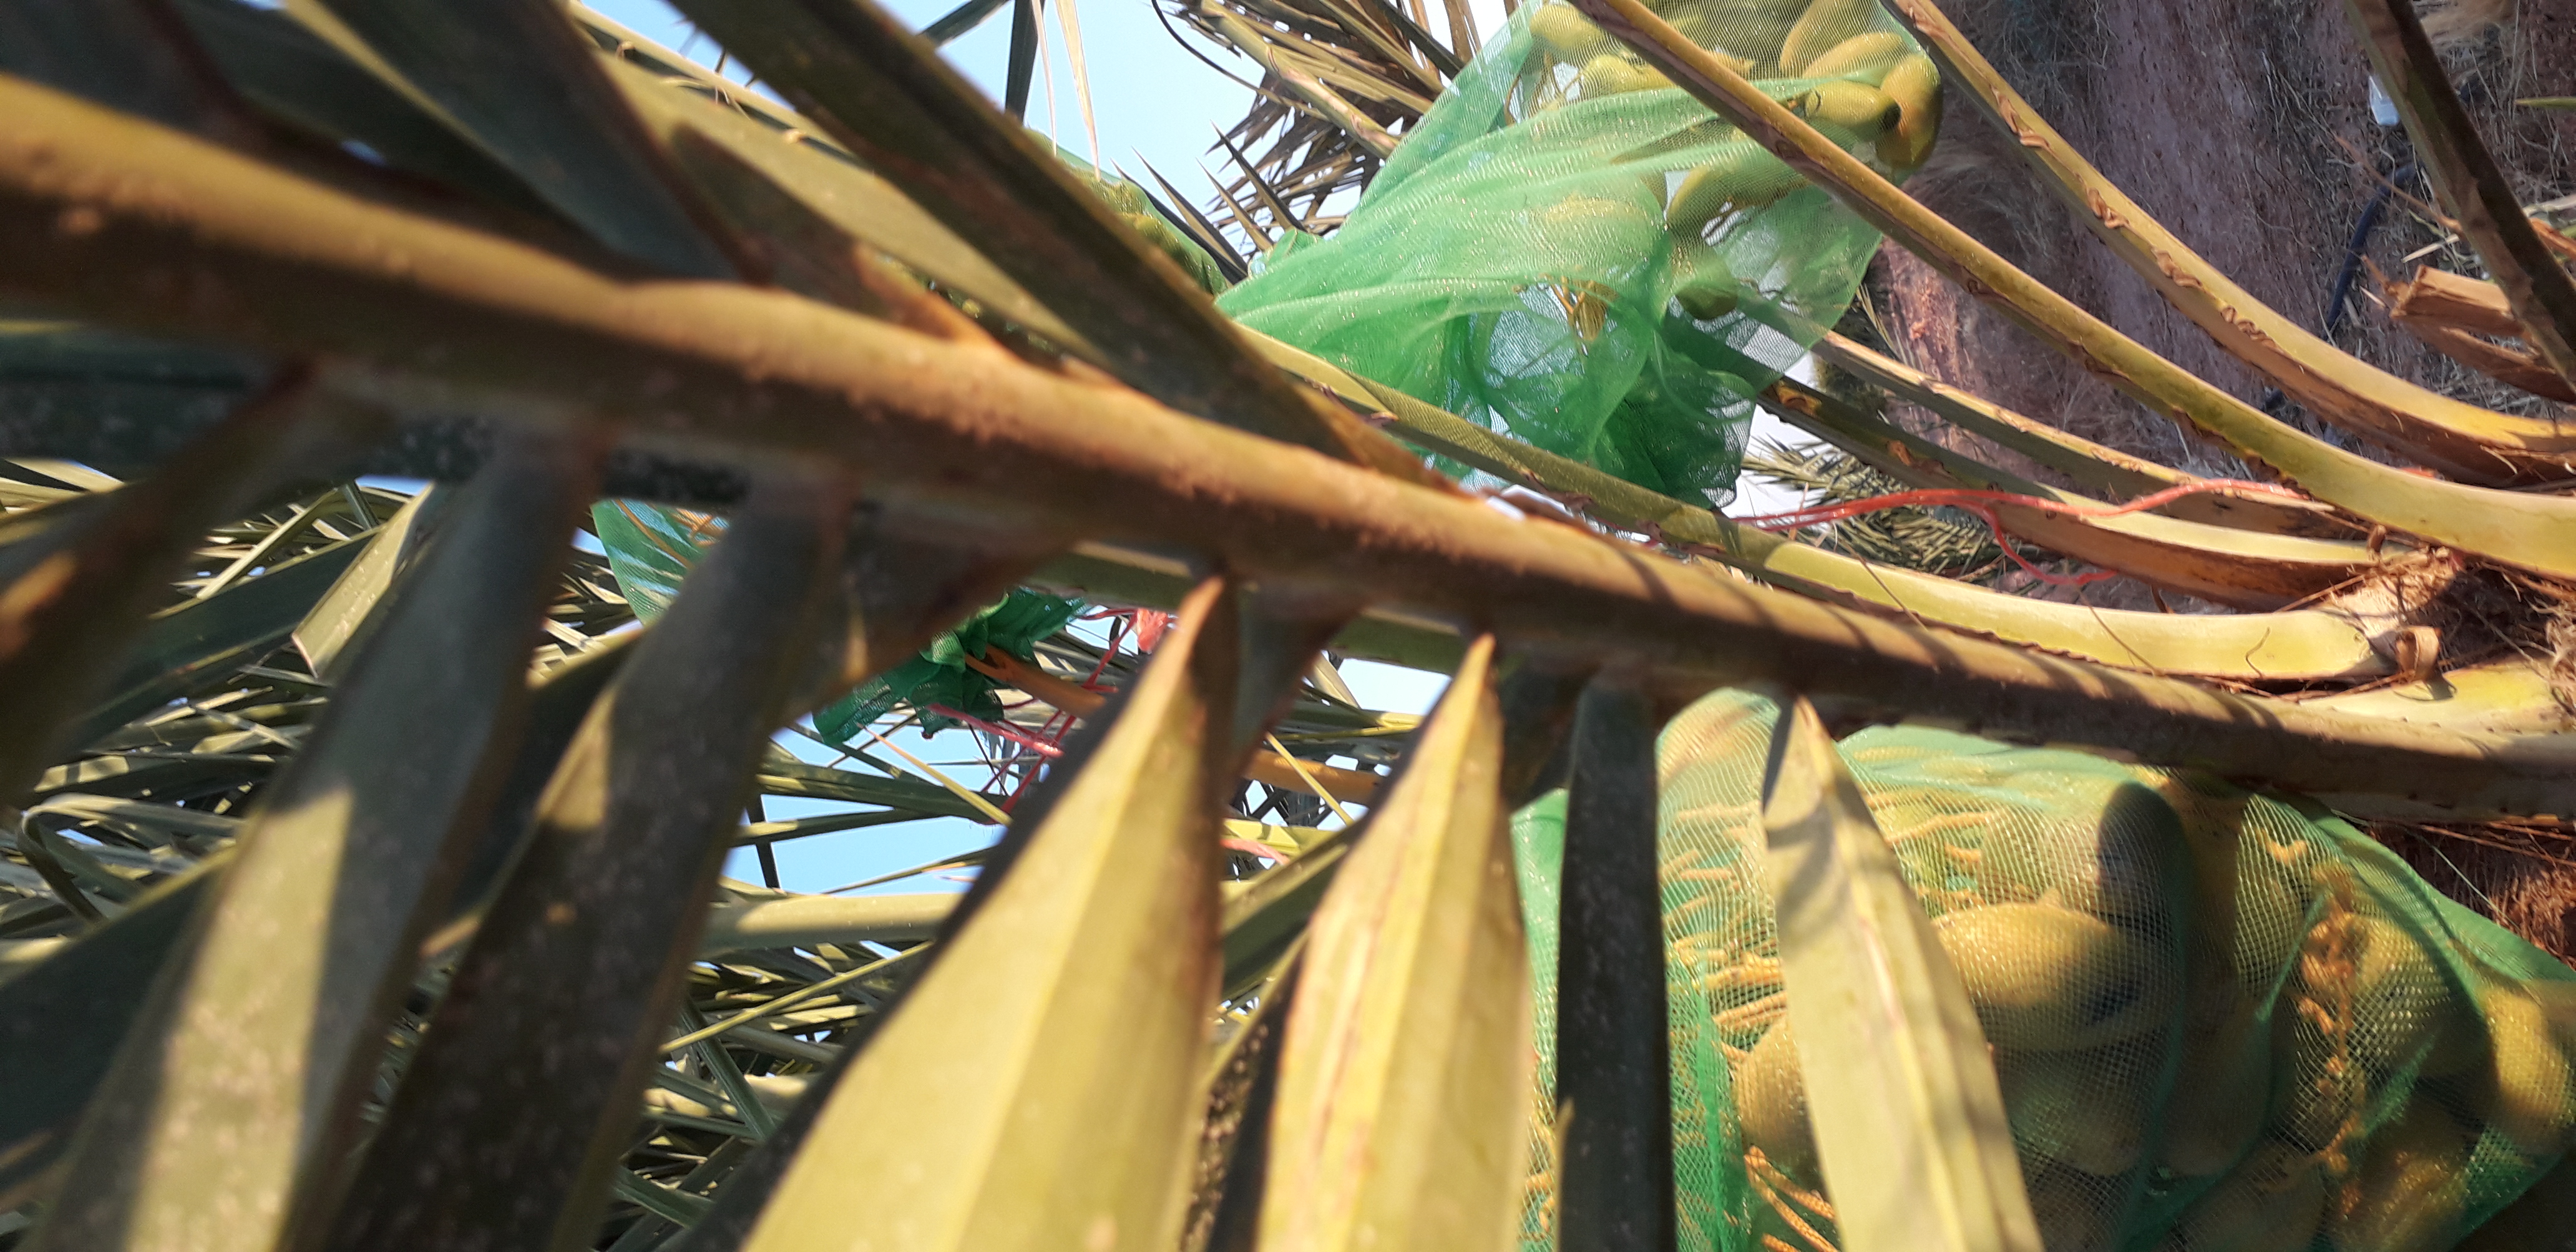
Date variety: Boumajhoul